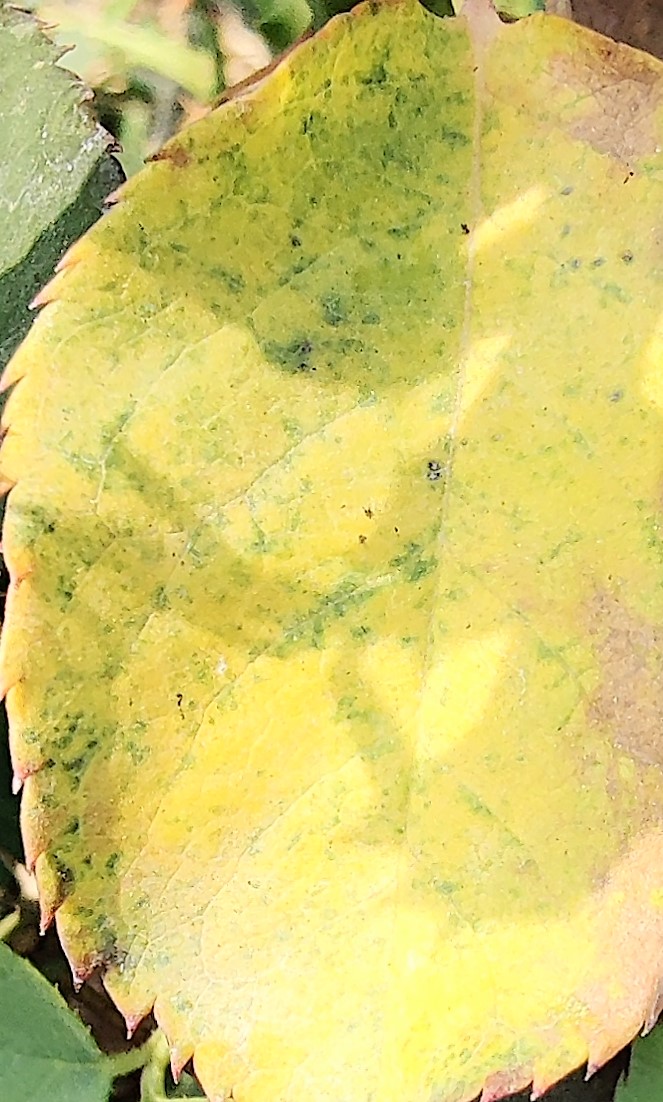
Label: Downy Mildew